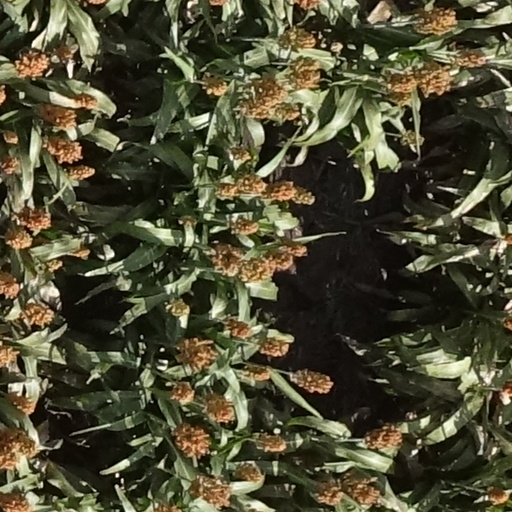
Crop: sorghum